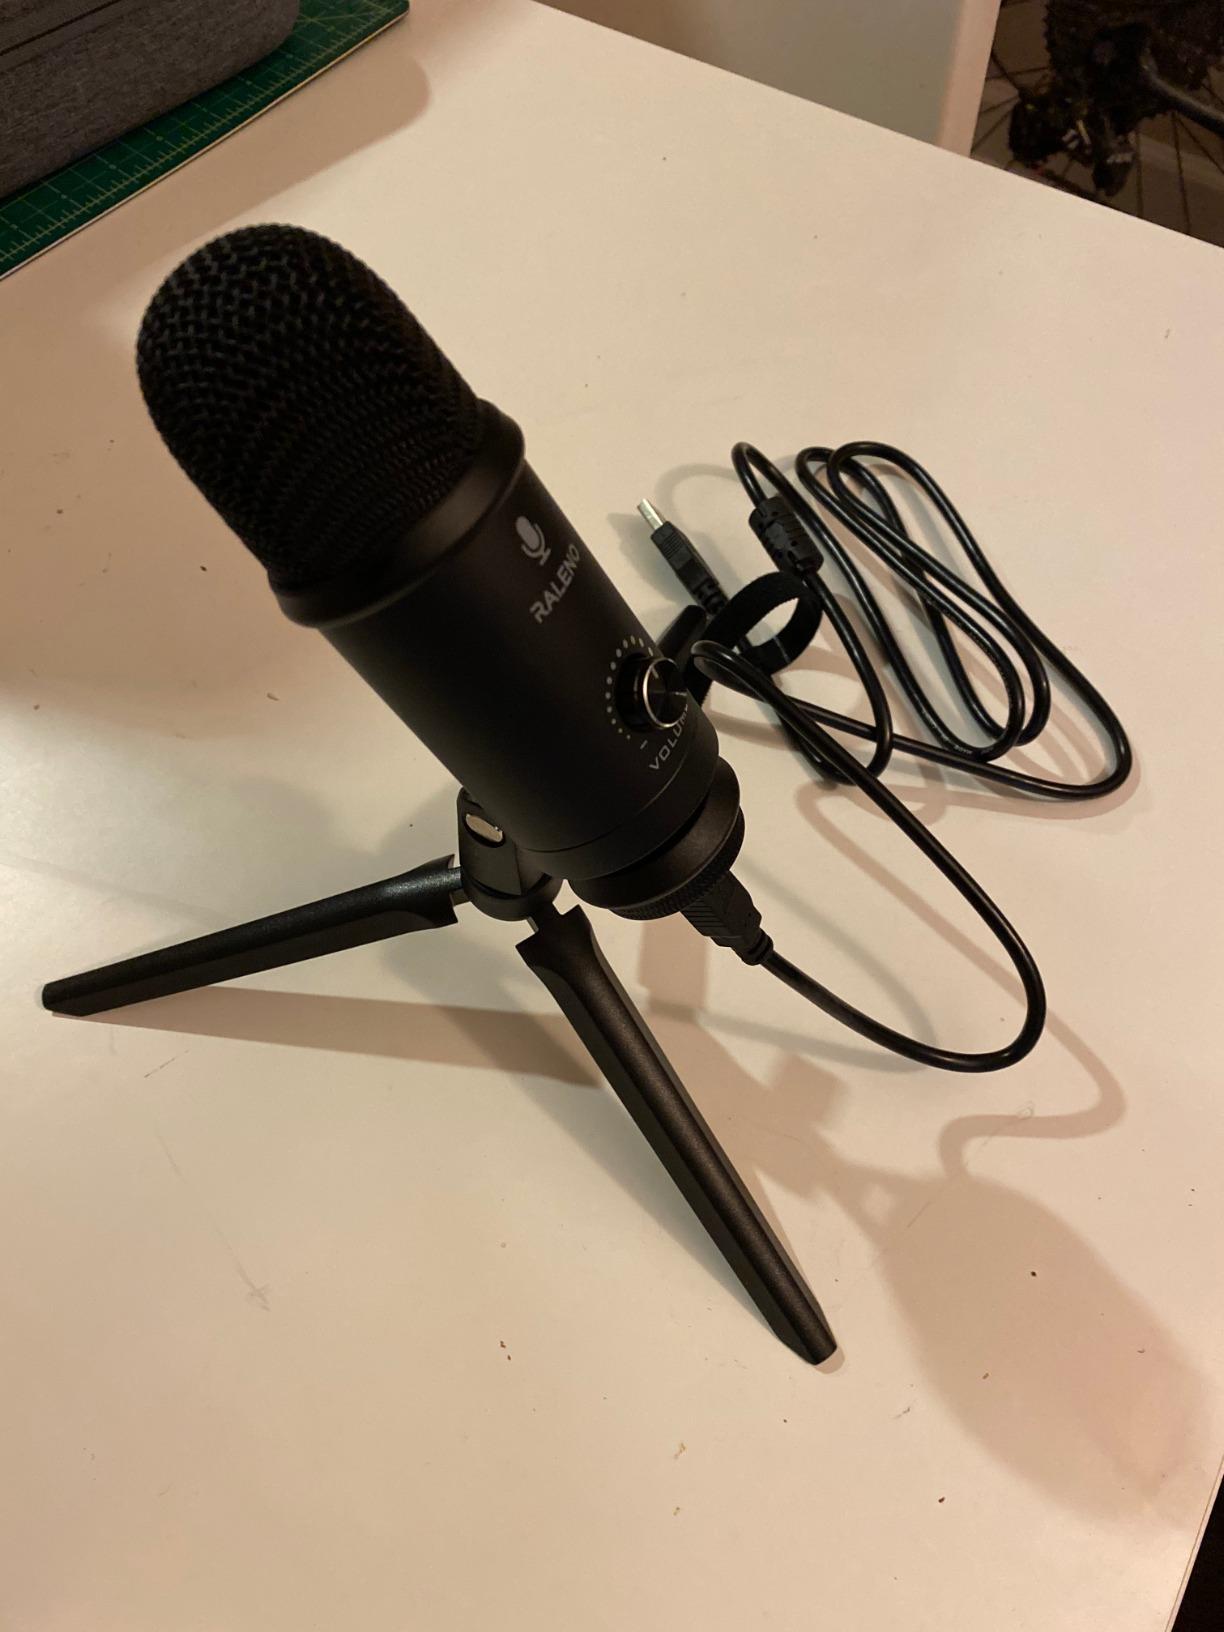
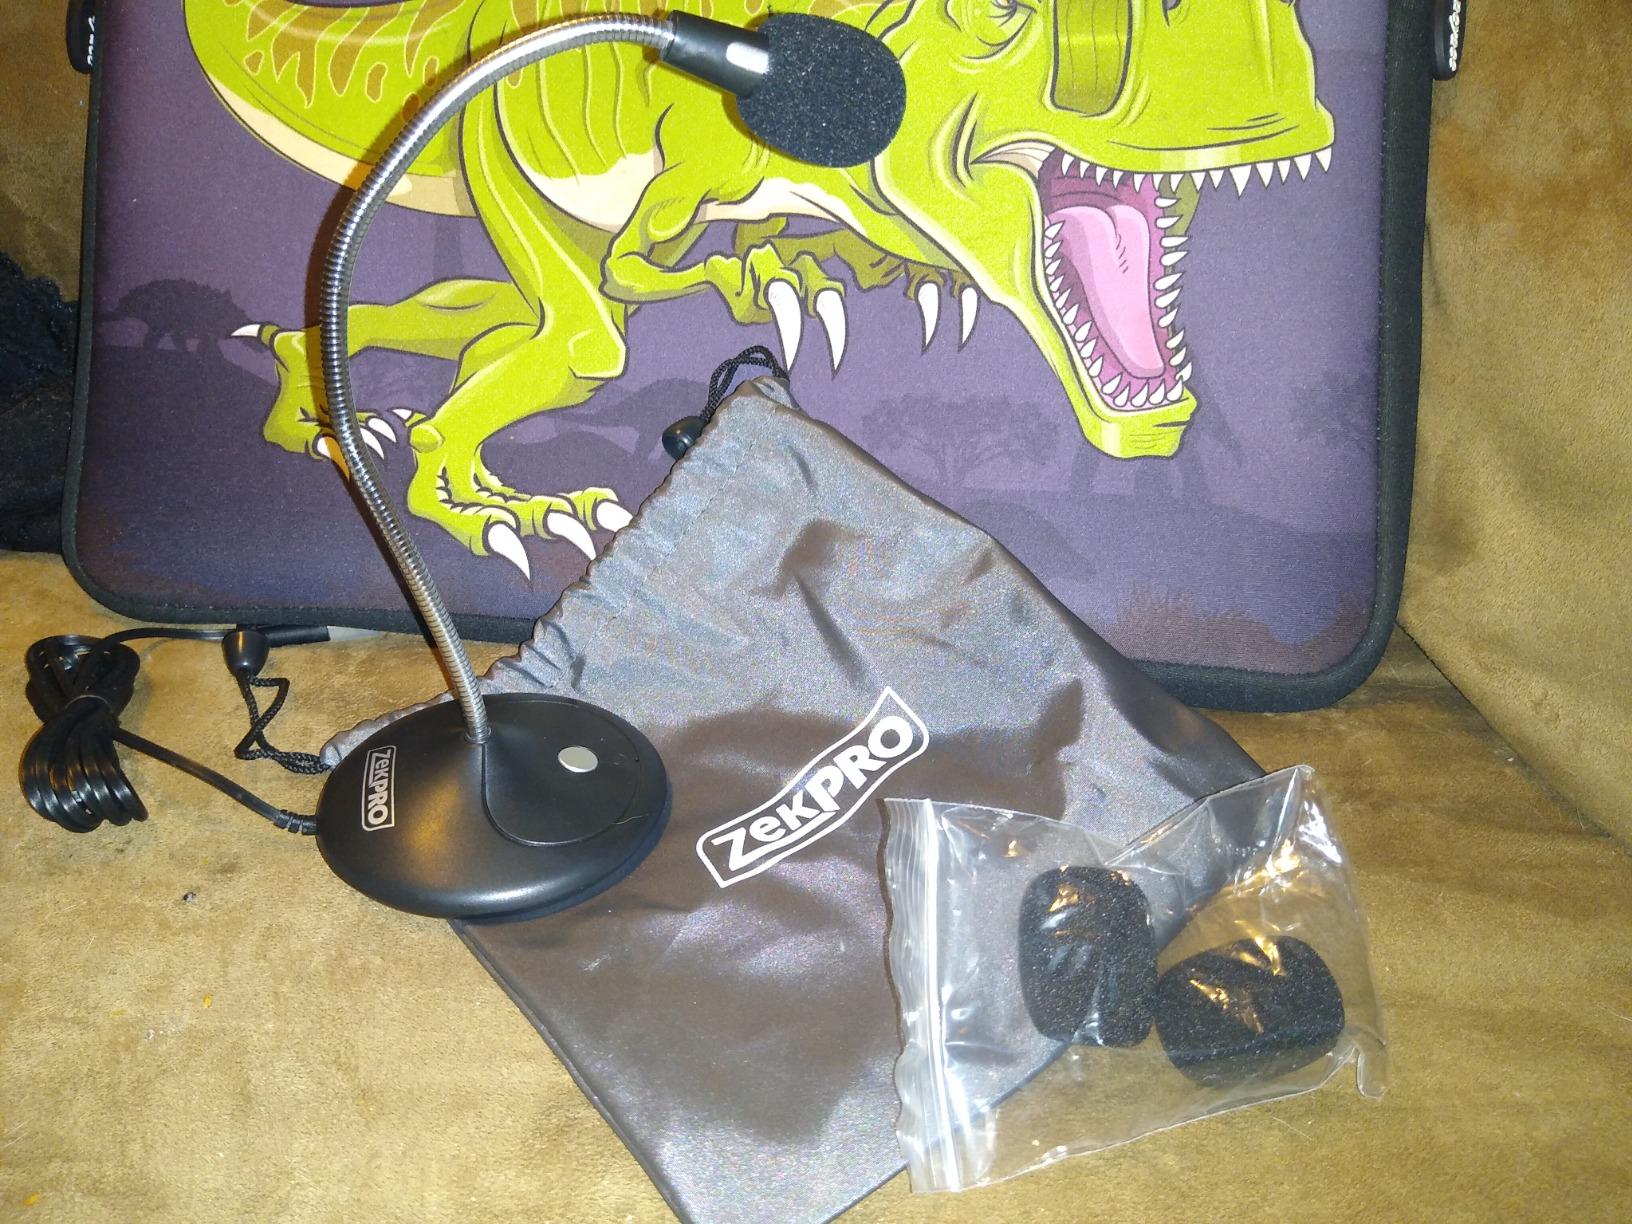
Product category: microphone
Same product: no